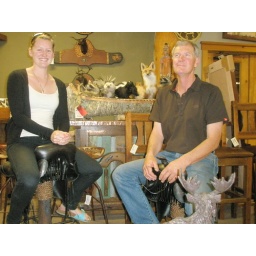
Louise and Adrian in saddle chairs with a wooden boat of stuffed. 'coons' behind! (in a home decoration shop in Jackson)